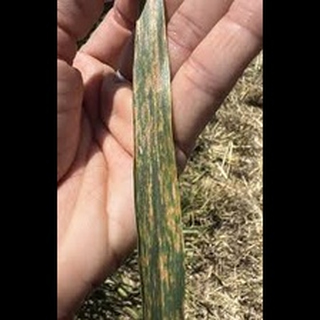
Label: wheat_common_root_rot